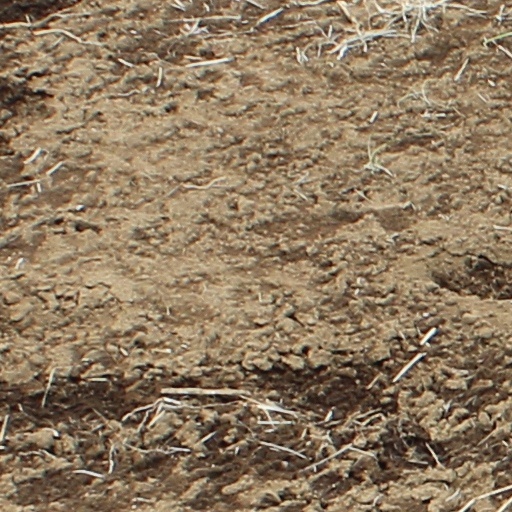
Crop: wheat